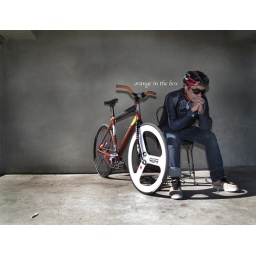
orange in the box